Spiraeanthemum

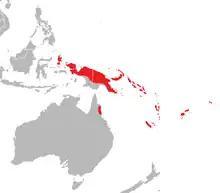
distribution of "Spiraeanthemum"

Spiraeanthemum is a genus of trees and shrubs in the family Cunoniaceae. It includes about 19 species from Australia, New Guinea, Solomon Islands, New Caledonia, Vanuatu, Fiji and Samoa. Leaves are simple, opposite or whorled, with toothed or entire margins. Inflorescences are paniculate, flowers unisexual or hermaphrodite, and the fruits are follicular with free carpels. It belongs to the tribe Spiraeanthemeae, and now includes the species formerly placed in "Acsmithia".